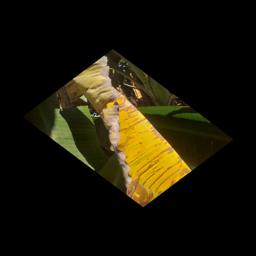
Label: MALBHOG LEAF